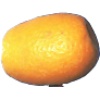
Label: kumquats